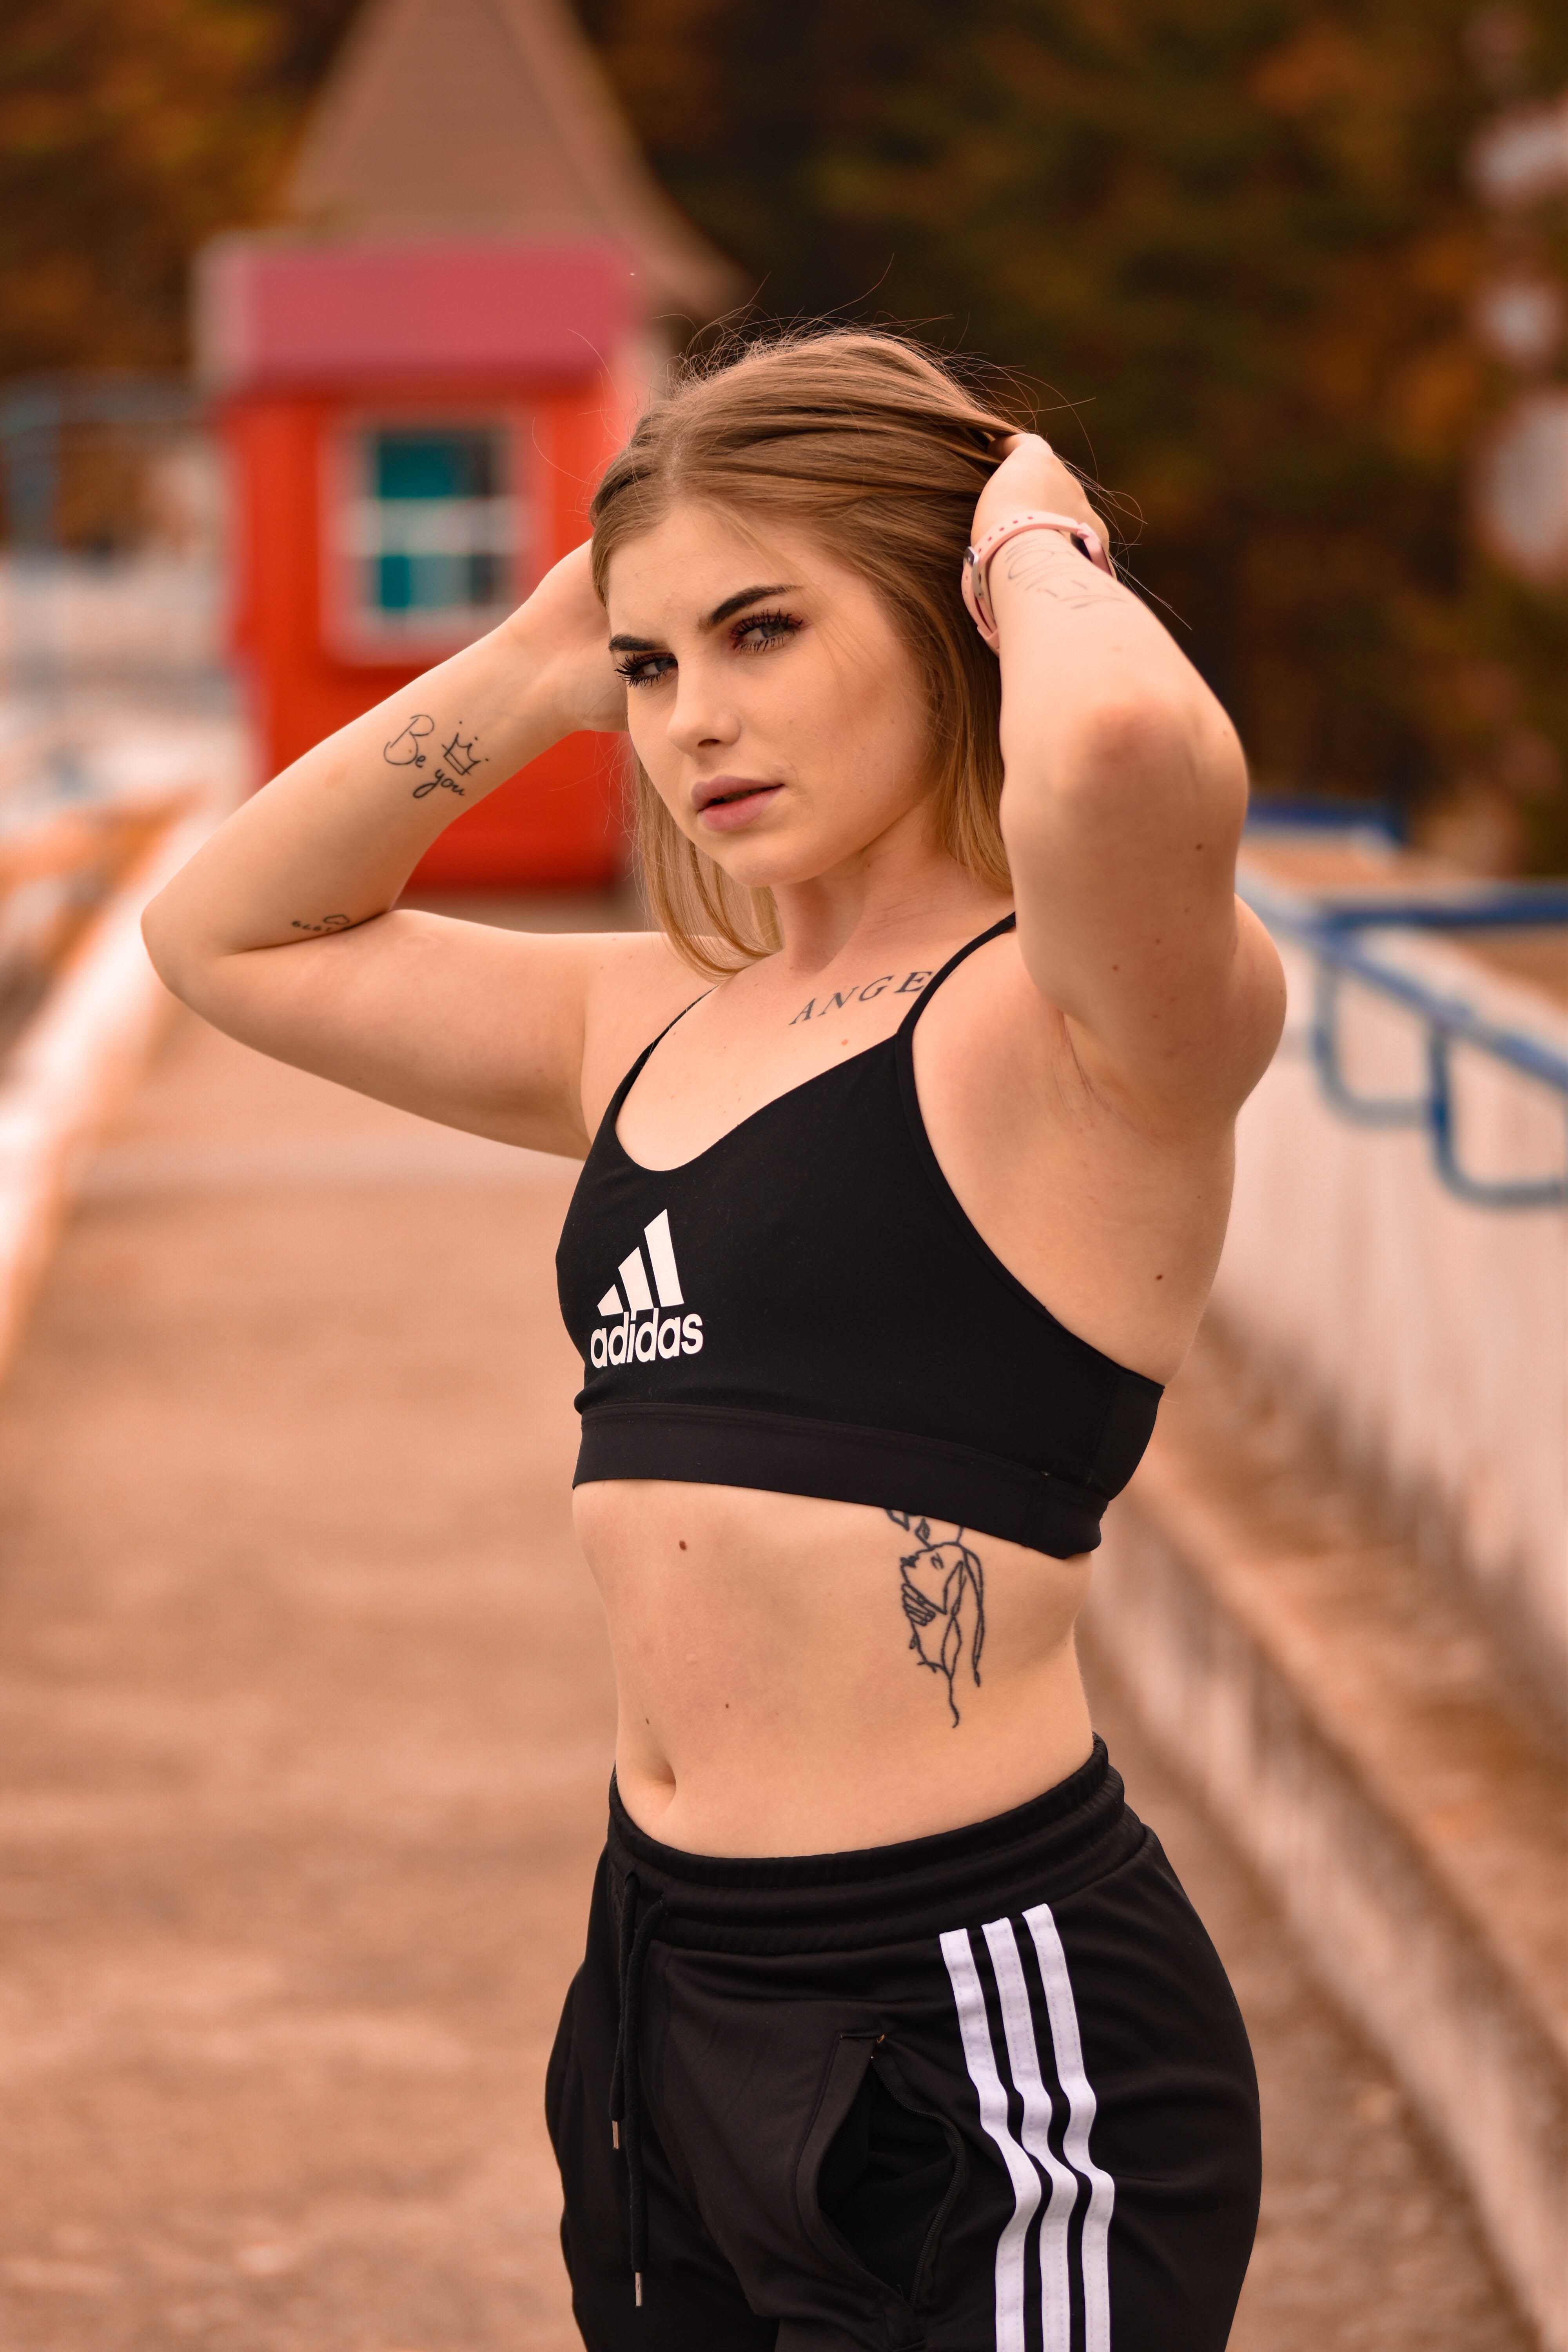
woman, stomach, shoulder, human body, flash photography, waist, yoga pant, thigh, sports bra, brassiere, knee, undergarment, elbow, trunk, People in nature, chest, navel, crop top, abdomen, sweatpant, street fashion, human leg, long hair, leisure, happy, blond, sportswear, belt, competition event, fun, exercise, landscape, physical fitness, sports, recreation, vacation, photo shoot